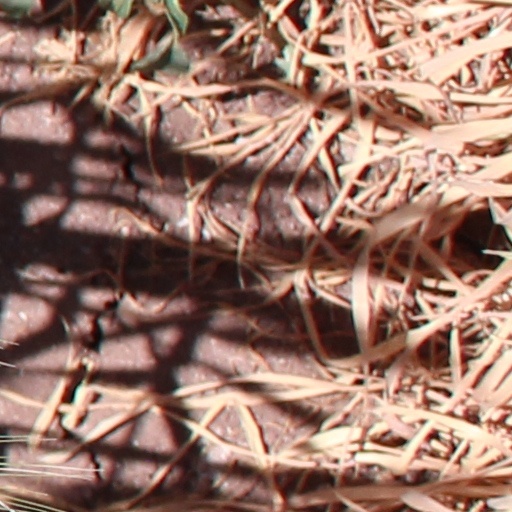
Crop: wheat